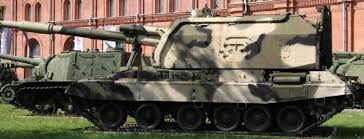
Label: 2S19_MSTA